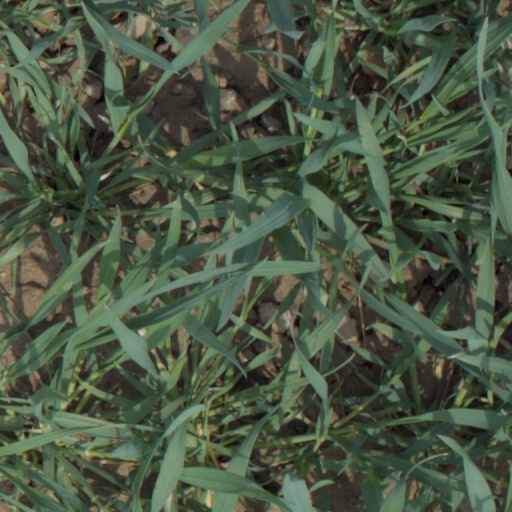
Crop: wheat